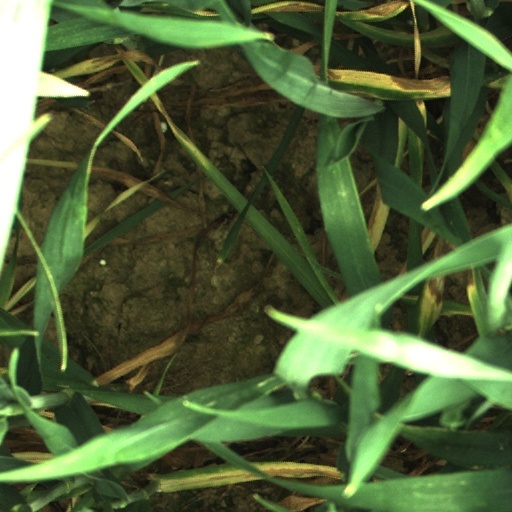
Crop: wheat